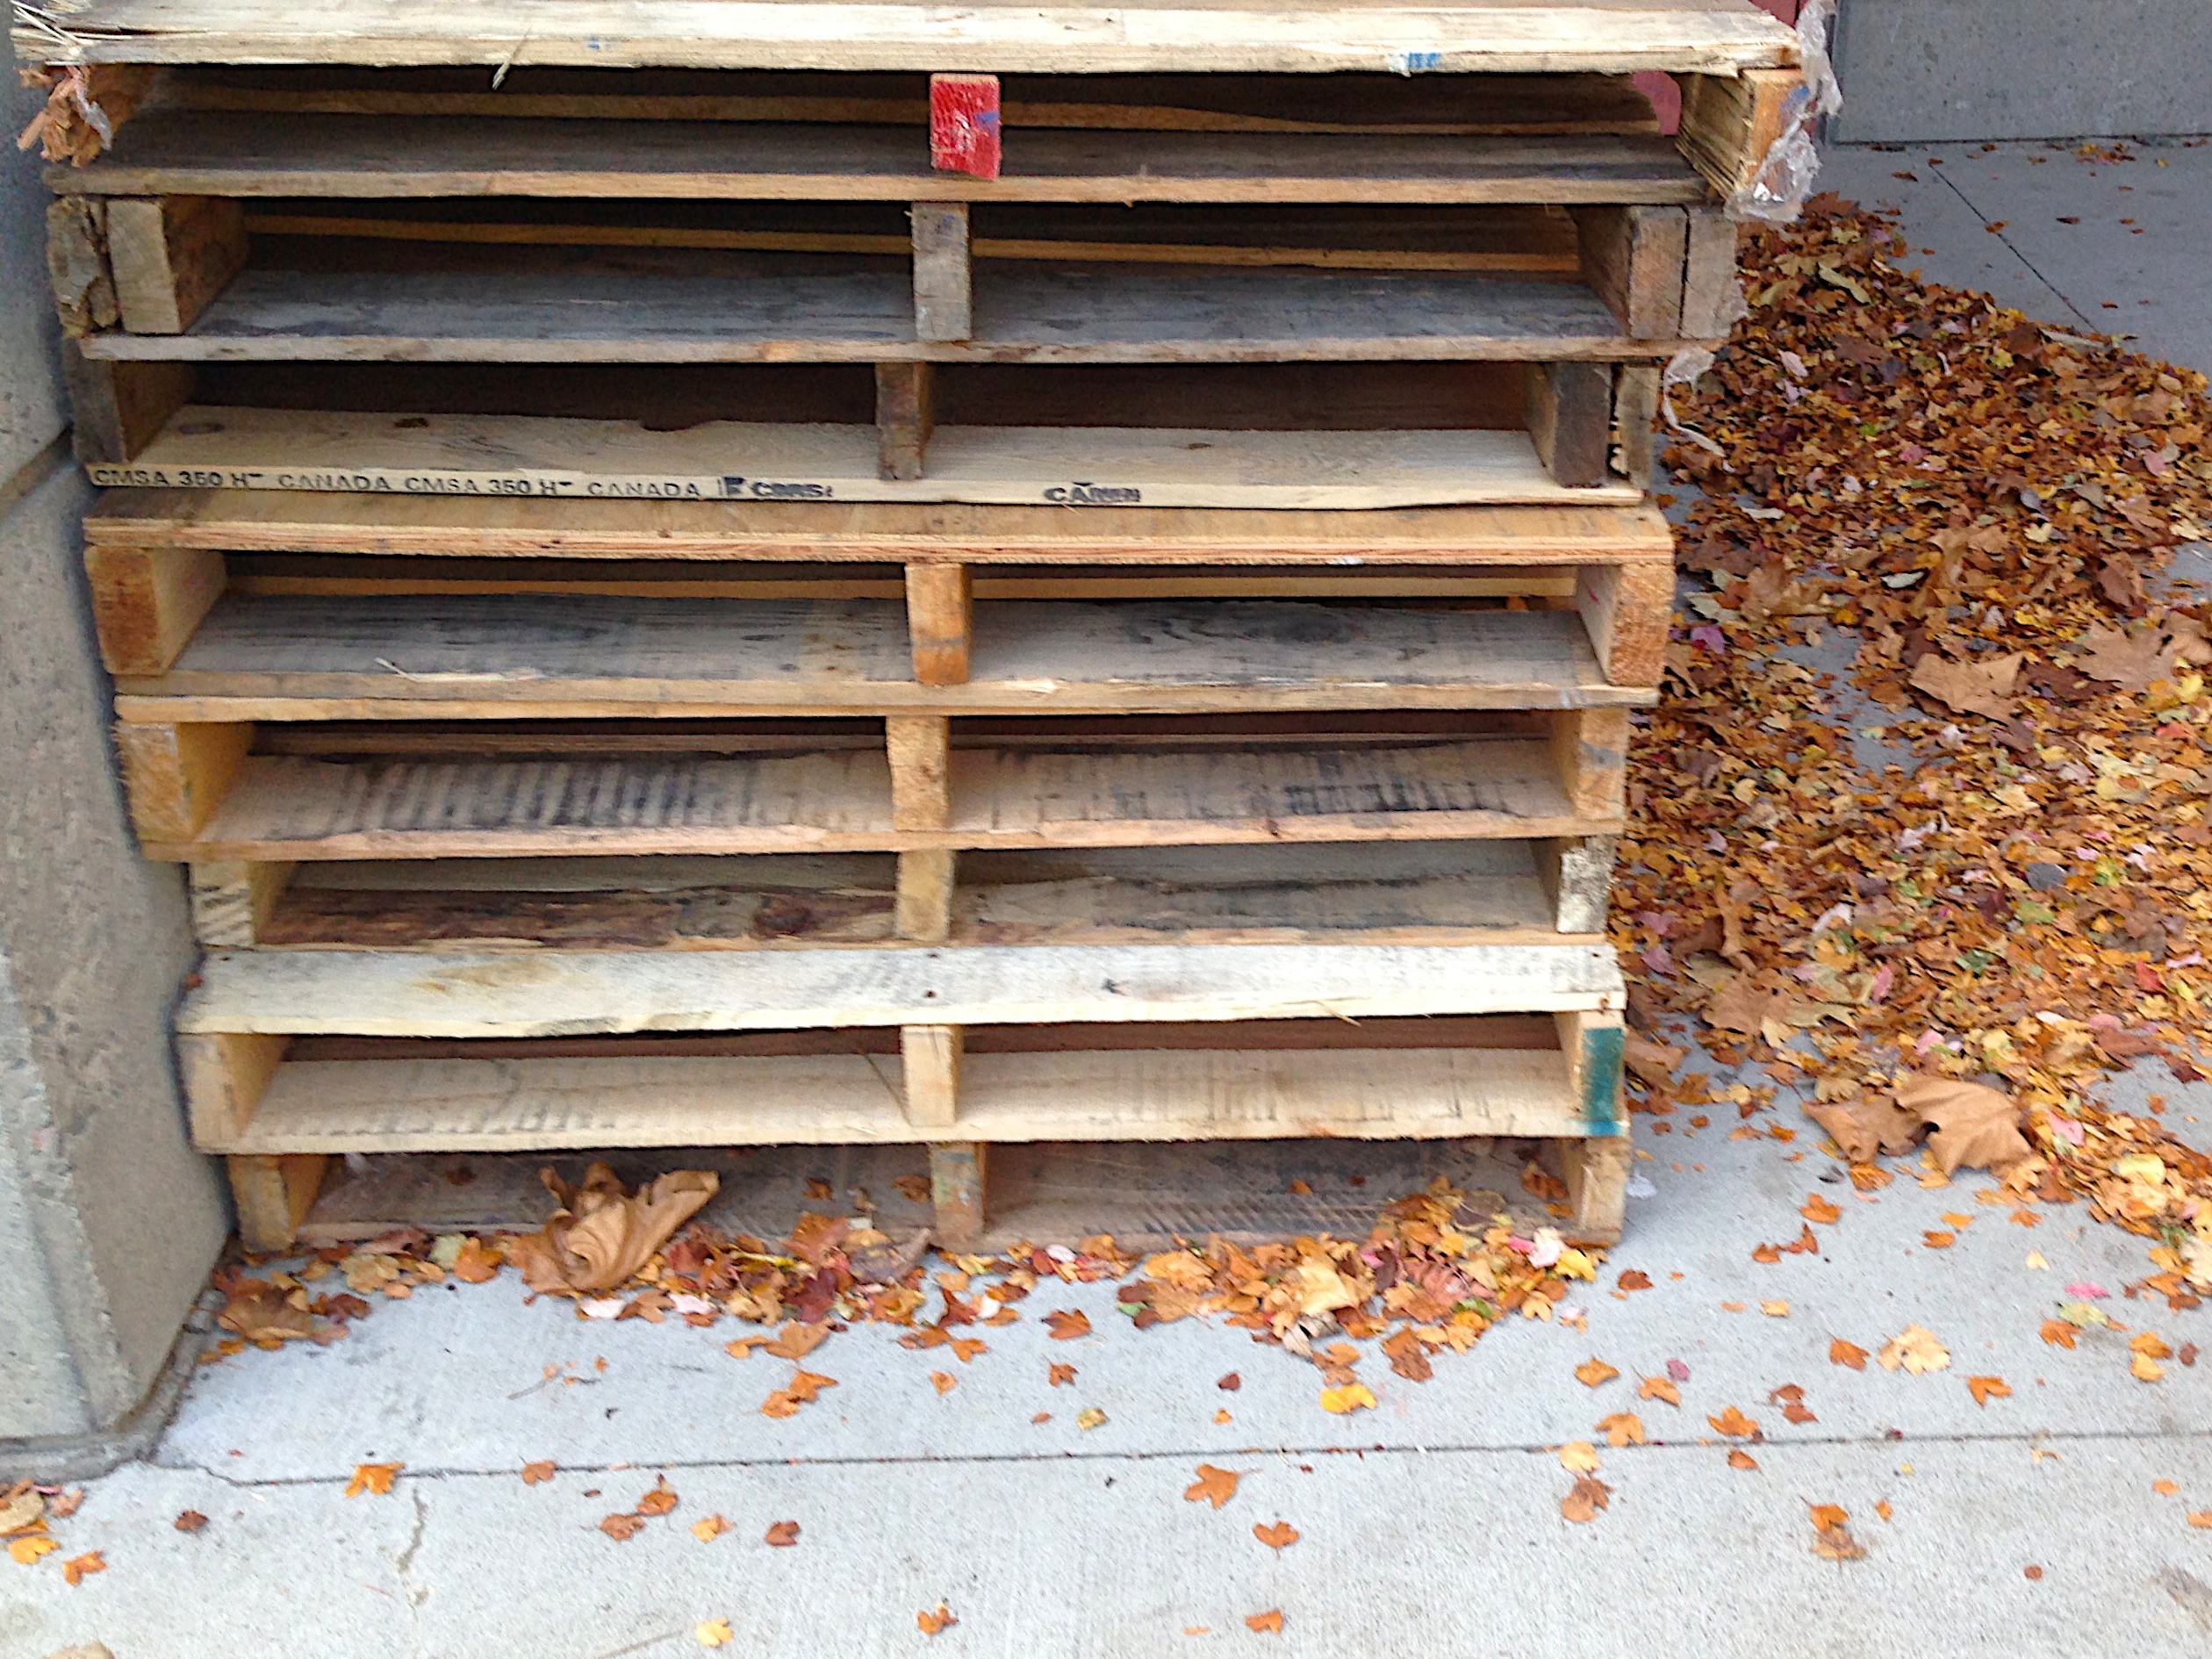
wood, floor, wall, beam, autumn, furniture, lumber, leaves, 2014365, man made object, wood stain